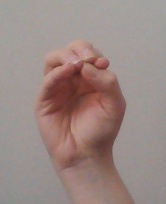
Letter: ha